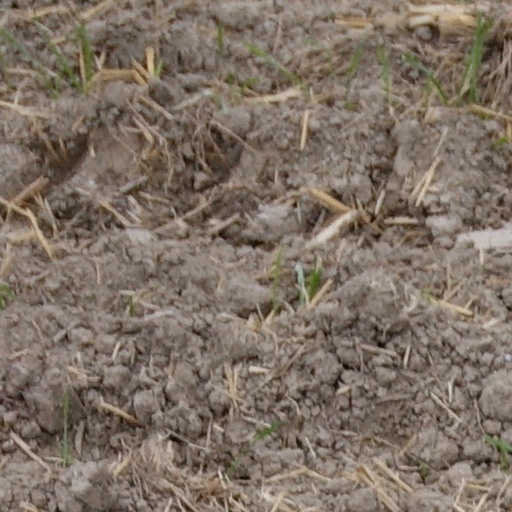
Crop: wheat